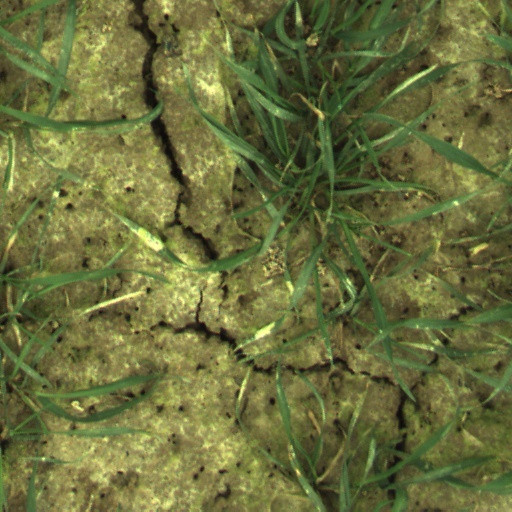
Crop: wheat